Place Jacques-Cartier

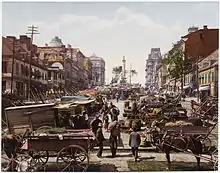
The square overlooked by Nelson's Column in its traditional role as a market place, 1900

In 1723, the Château Vaudreuil was built for Philippe de Rigaud, Marquis de Vaudreuil - its formal gardens occupying the space that is now the square. The Chateau burned down in 1803 and it was suggested by The Hon. Jean-Baptiste Durocher and The Hon. Joseph Périnault that the space be transformed into a public square, known as New Market Place. In 1809, Montreal's oldest public monument was raised there, Nelson's Column. In 1847, the square was renamed in honour of Jacques Cartier, the explorer who claimed Canada for France in 1535.